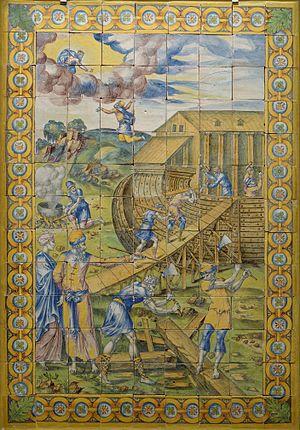
Masséot Abaquesne (actif de 1526 à avant 1564), La Construction de l’arche de Noé. Vers 1550-1560. Terre cuite émaillée Écouen, Musée national de la Renaissance – château d’Écouen
Masséot Abaquesne, né vers 1500 à Cherbourg et mort en 1564 à Sotteville-lès-Rouen, est un céramiste et faïencier français. Il a notamment travaillé au château d'Écouen et de la Bastie d'Urfé.
Noé est un personnage de la Bible et du Coran.